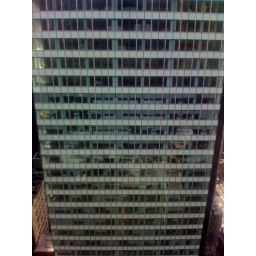
the building across the street from our hotel in nyc